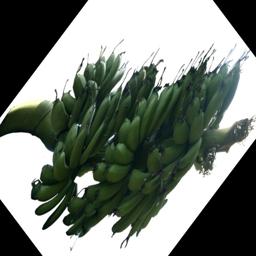
Label: MALBHOG FRUIT